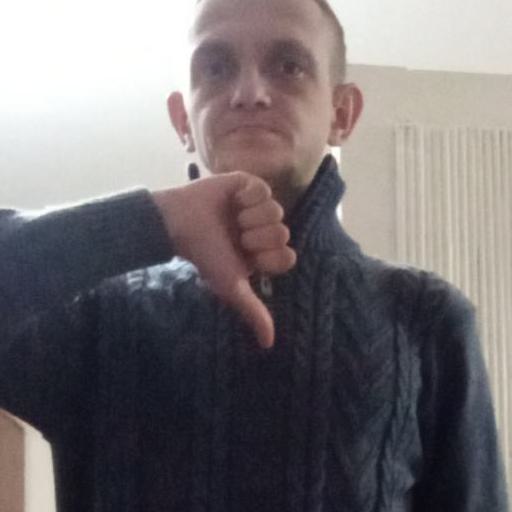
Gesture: dislike